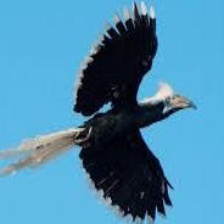
Species: WHITE CRESTED HORNBILL
Scientific name: TROPICRANUS ALBOCRISTATUS
ImageNet parent category: hornbill